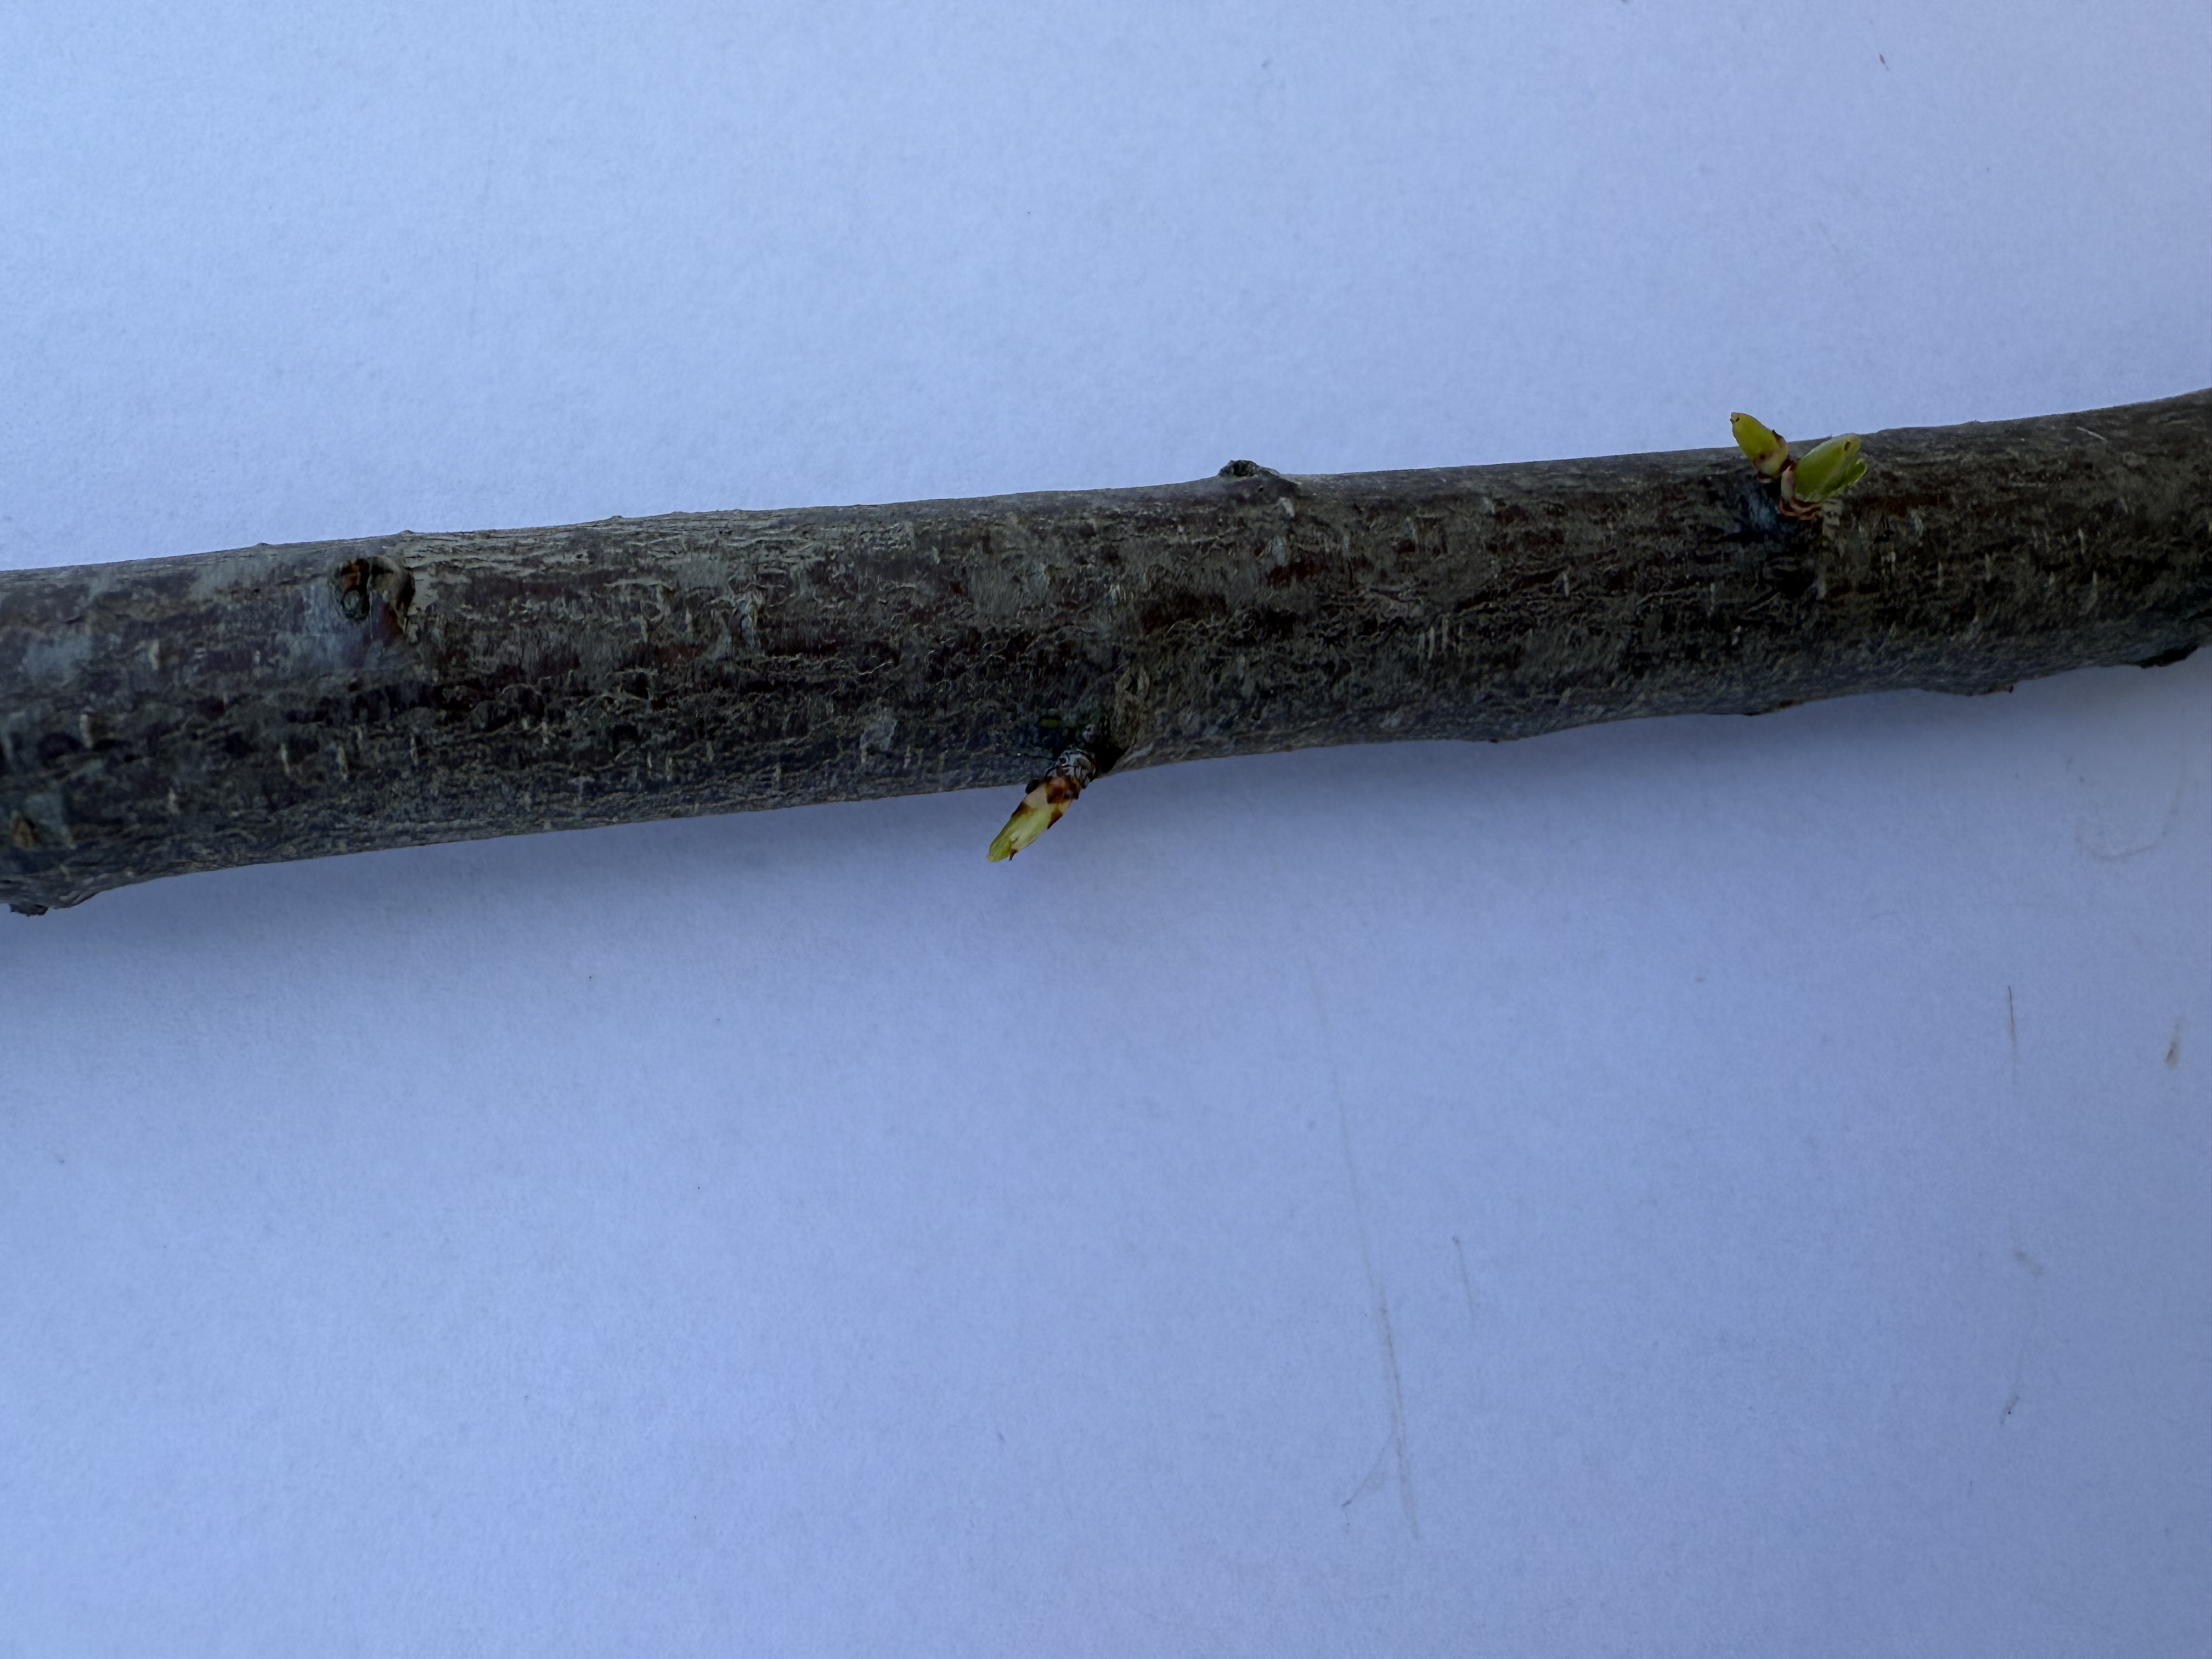
Variety: Fortune Plum